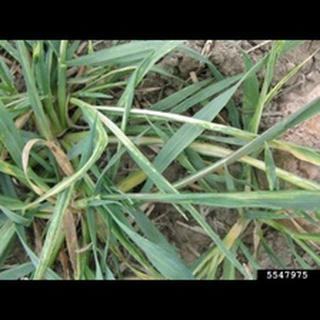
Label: wheat_aphid